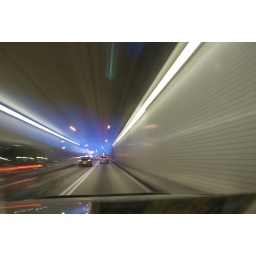
Trailing through tunnel and blue sky coming in